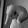
ASL letter: Q